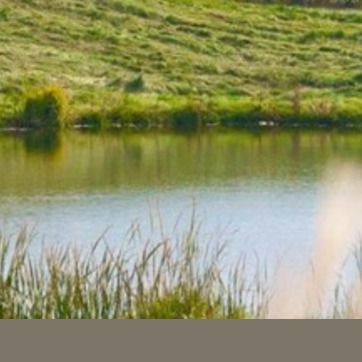
Material: water